Ferrari FF

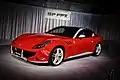
Ferrari SP FFX

The Italian carmaker Ferrari began development of a successor to the 612 Scaglietti in 2007. Work on the upcoming shooting brake car began under the direction of Flavio Manzoni and Lowie Vermeersch, the latter of whom served as former Design Director at Pininfarina. Although Ferrari initially wanted the car developed from the Pininfarina Sintesi, a concept car, the project was transferred to Italdesign, which presented an angular proposal. It eventually returned to Pininfarina for further development. Other developments took place at Ferrari's Styling Centre.